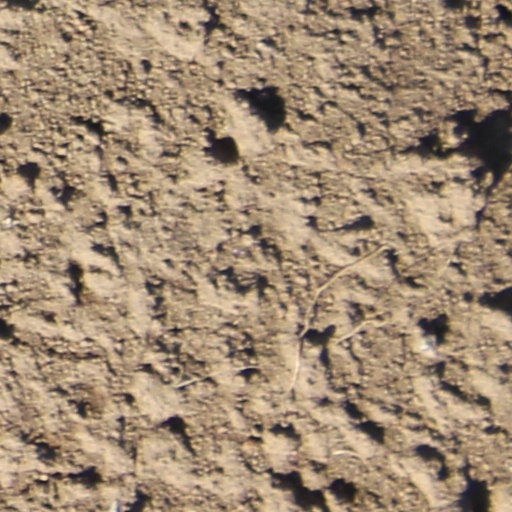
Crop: wheat